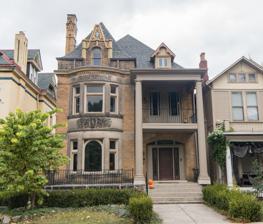
Building: Joseph Warren Yost House
Country: United States of America
Year built: 1895
Historic house in Columbus, Ohio United States historic place Joseph Warren Yost House U.S. Historic district Contributing property Location 1216 Bryden Road, Columbus, Ohio Coordinates 39°57′38″N 82°58′02″W / 39.960630°N 82.967348°W / 39.960630; -82.967348 Built c. 1895 ( 1895 ) Architect Joseph Warren Yost Part of Columbus Near East Side District Bryden Road District The Joseph Warren Yost House is a historic house in Columbus, Ohio . It was added to the Columbus Near East Side District (part of the National Register of Historic Places ) in 1978, and the Bryden Road District (part of the Columbus Register of Historic Properties ) in 1990. The house was built c. 1895 for Joseph Warren Yost , a prominent Columbus architect, who also designed the house. The building has rich decorations and detail, including a combination of stone, brick, and terracotta, as well as French-inspired bellcast roofs. The home's design has numerous similarities to the Charles Frederick Myers house , situated on Bryden a few blocks to the east, and presumably also designed by Yost. See also National Register of Historic Places listings in Columbus, Ohio References